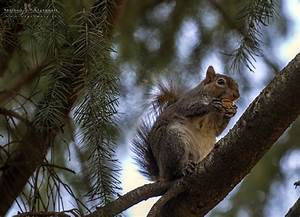
Label: scoiattolo